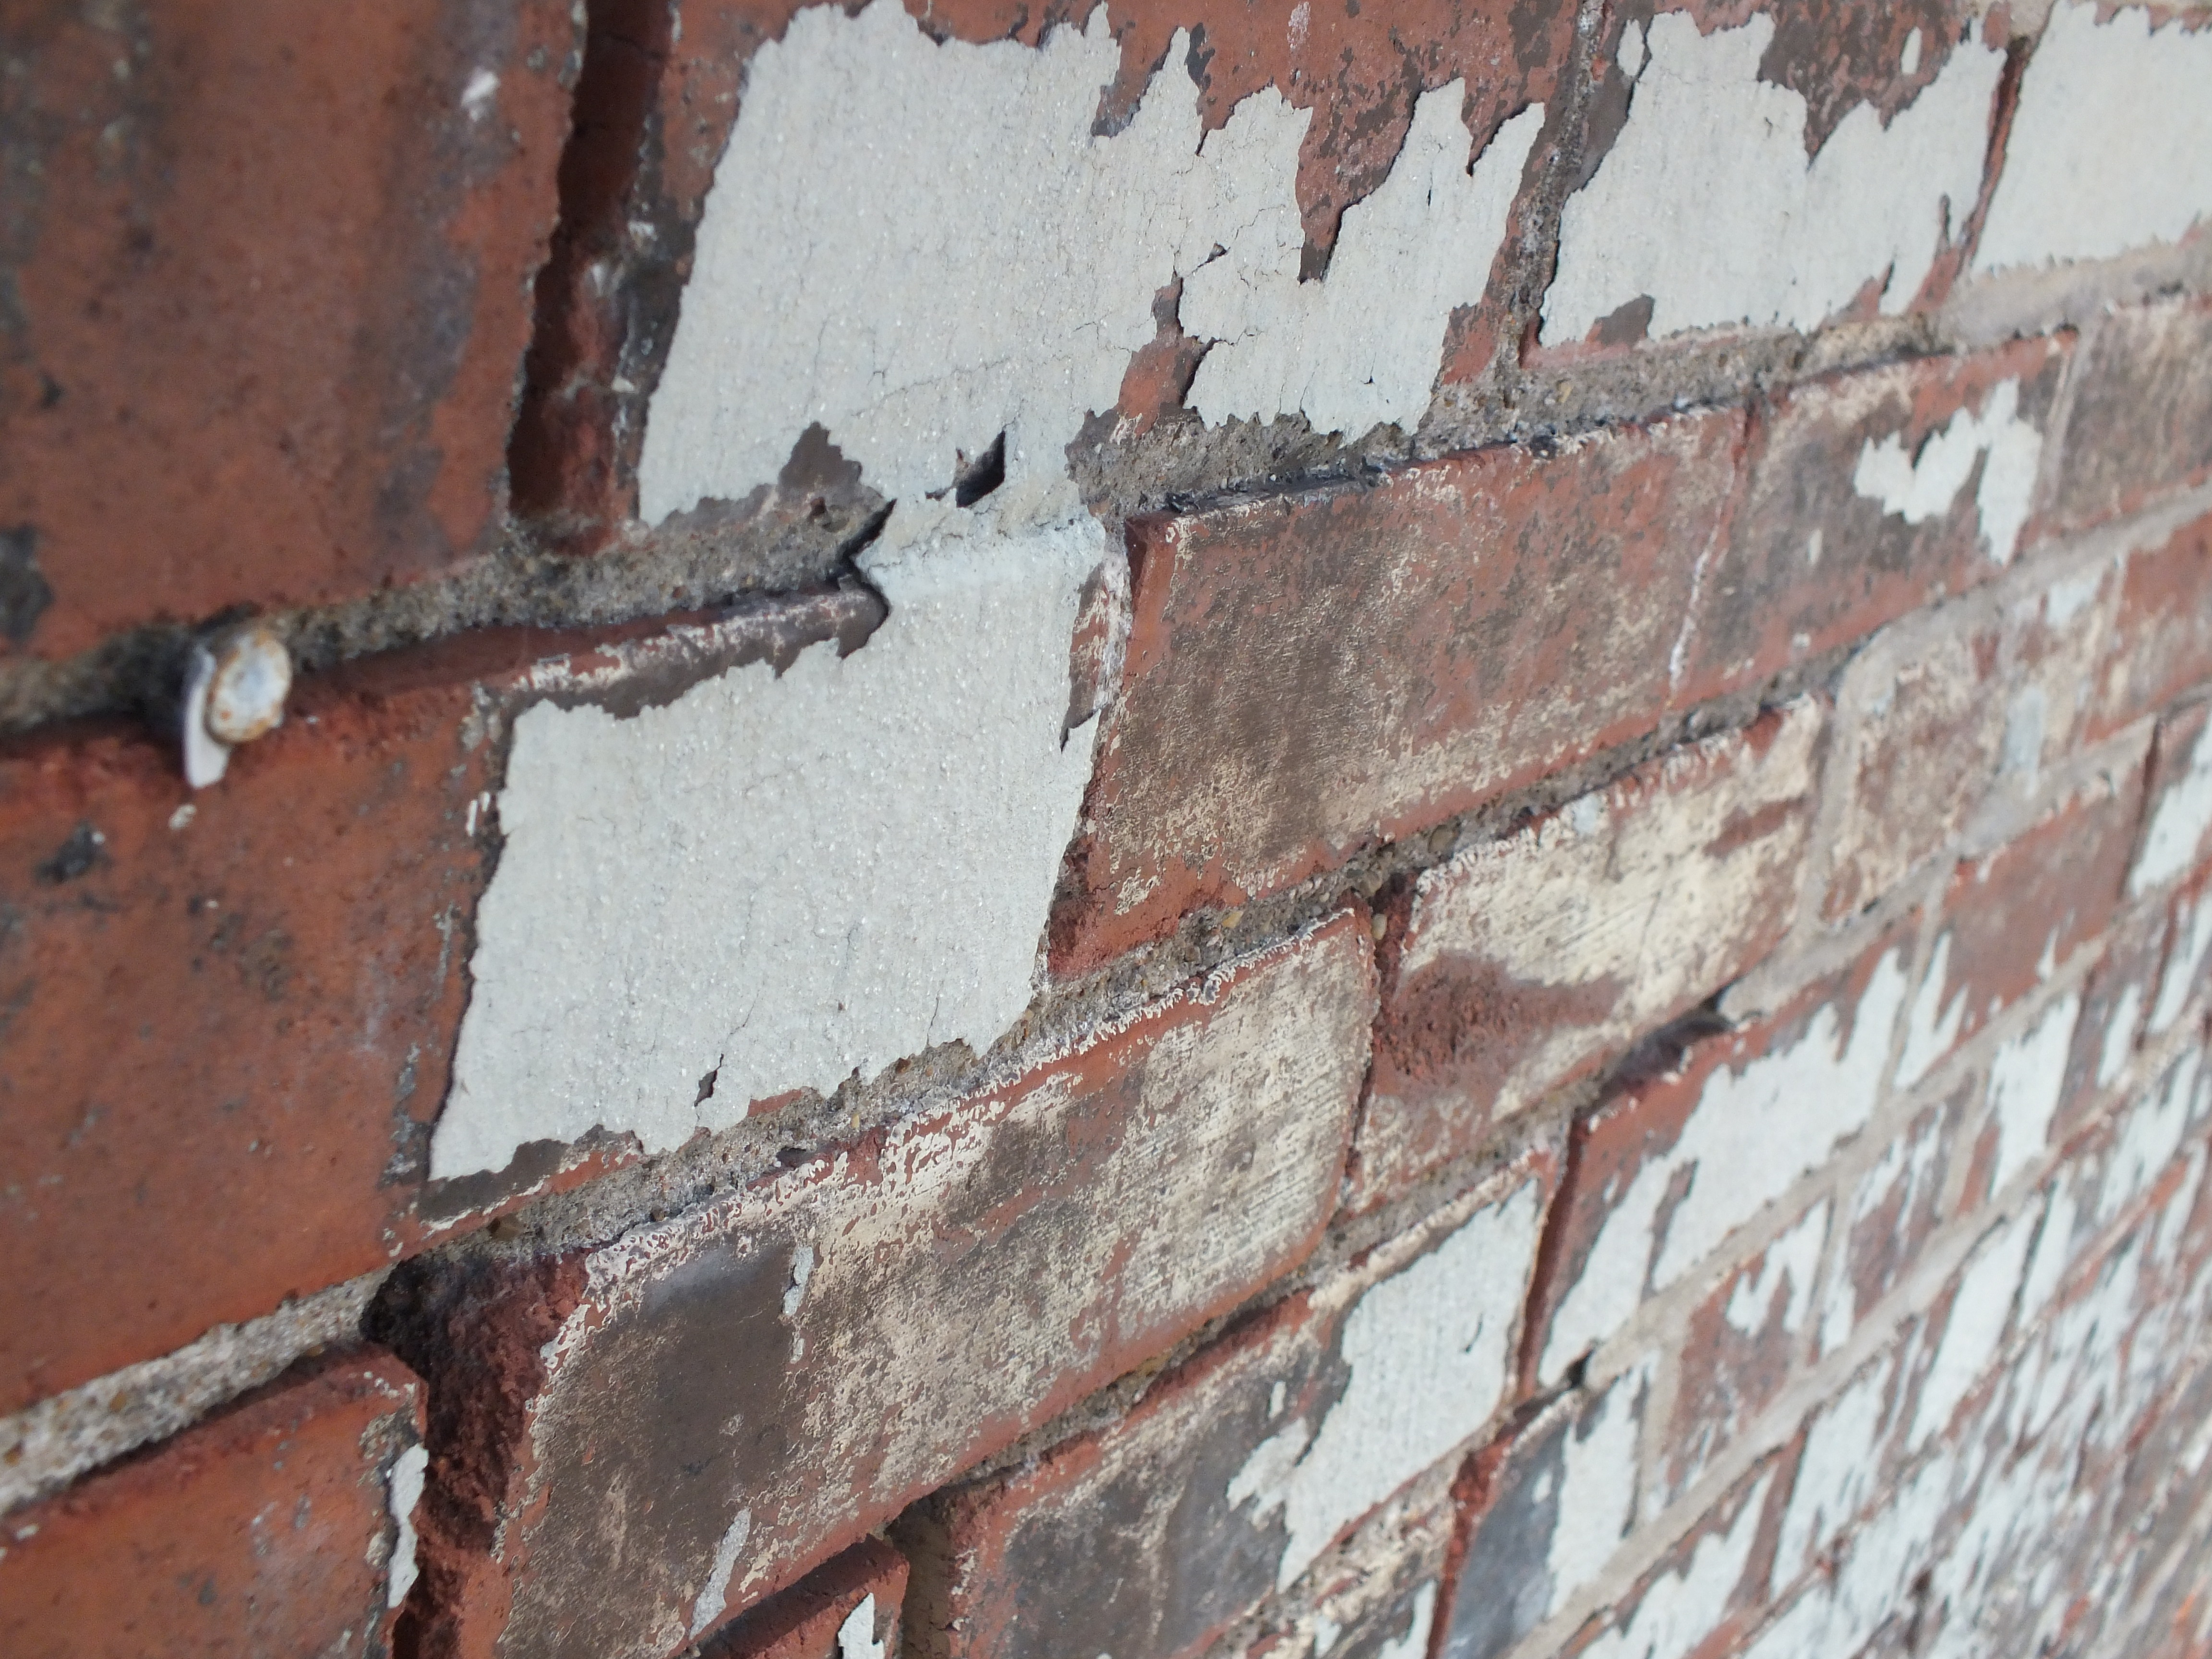
wood, texture, window, old, wall, rust, paint, brick, material, peeling paint, peel, brickwork, peeling